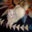
Label: cat